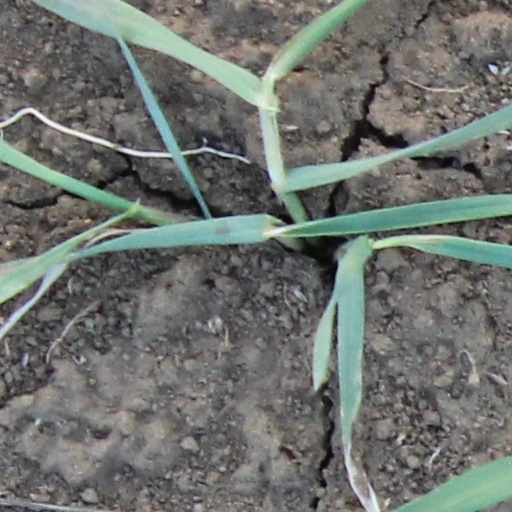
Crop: wheat